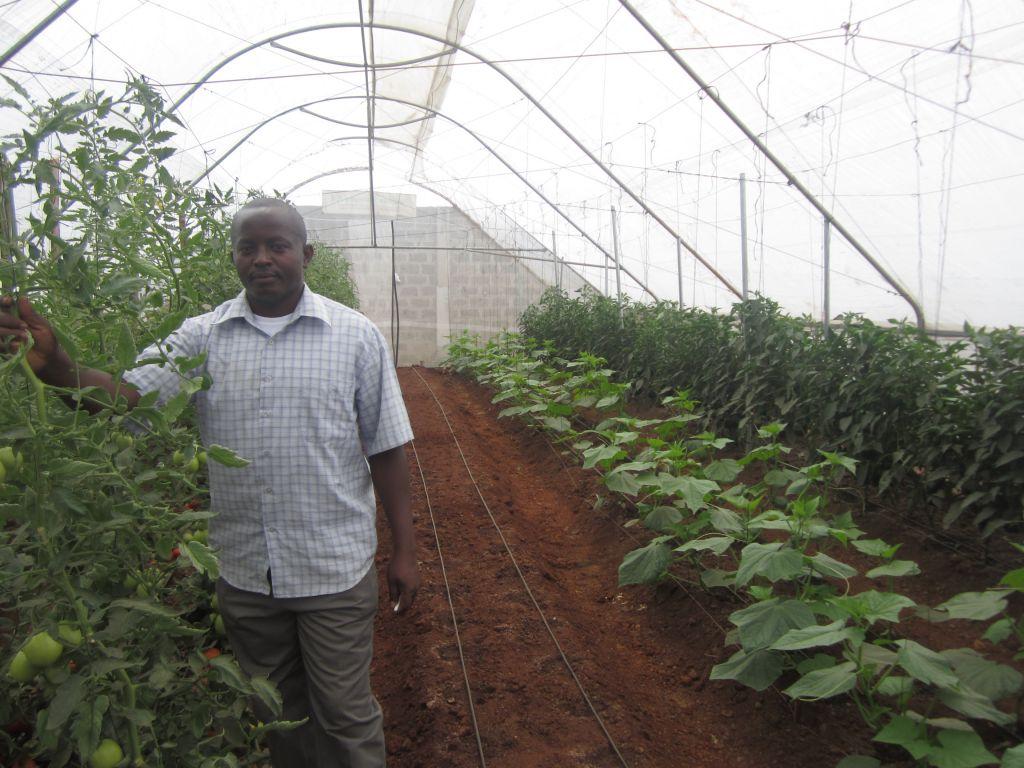
Mkulima amesimama ndani ya chafu ya kisasa ,akionyesha mimea  ya nyanya yenye  matunda yalioiva.Udongo umepangwa vizuri na Kuna mifumo ya umwagiliaji wa matone,.Upande wa kulia mimea mingine kama vile matango au pilipili  inakua vizuri .